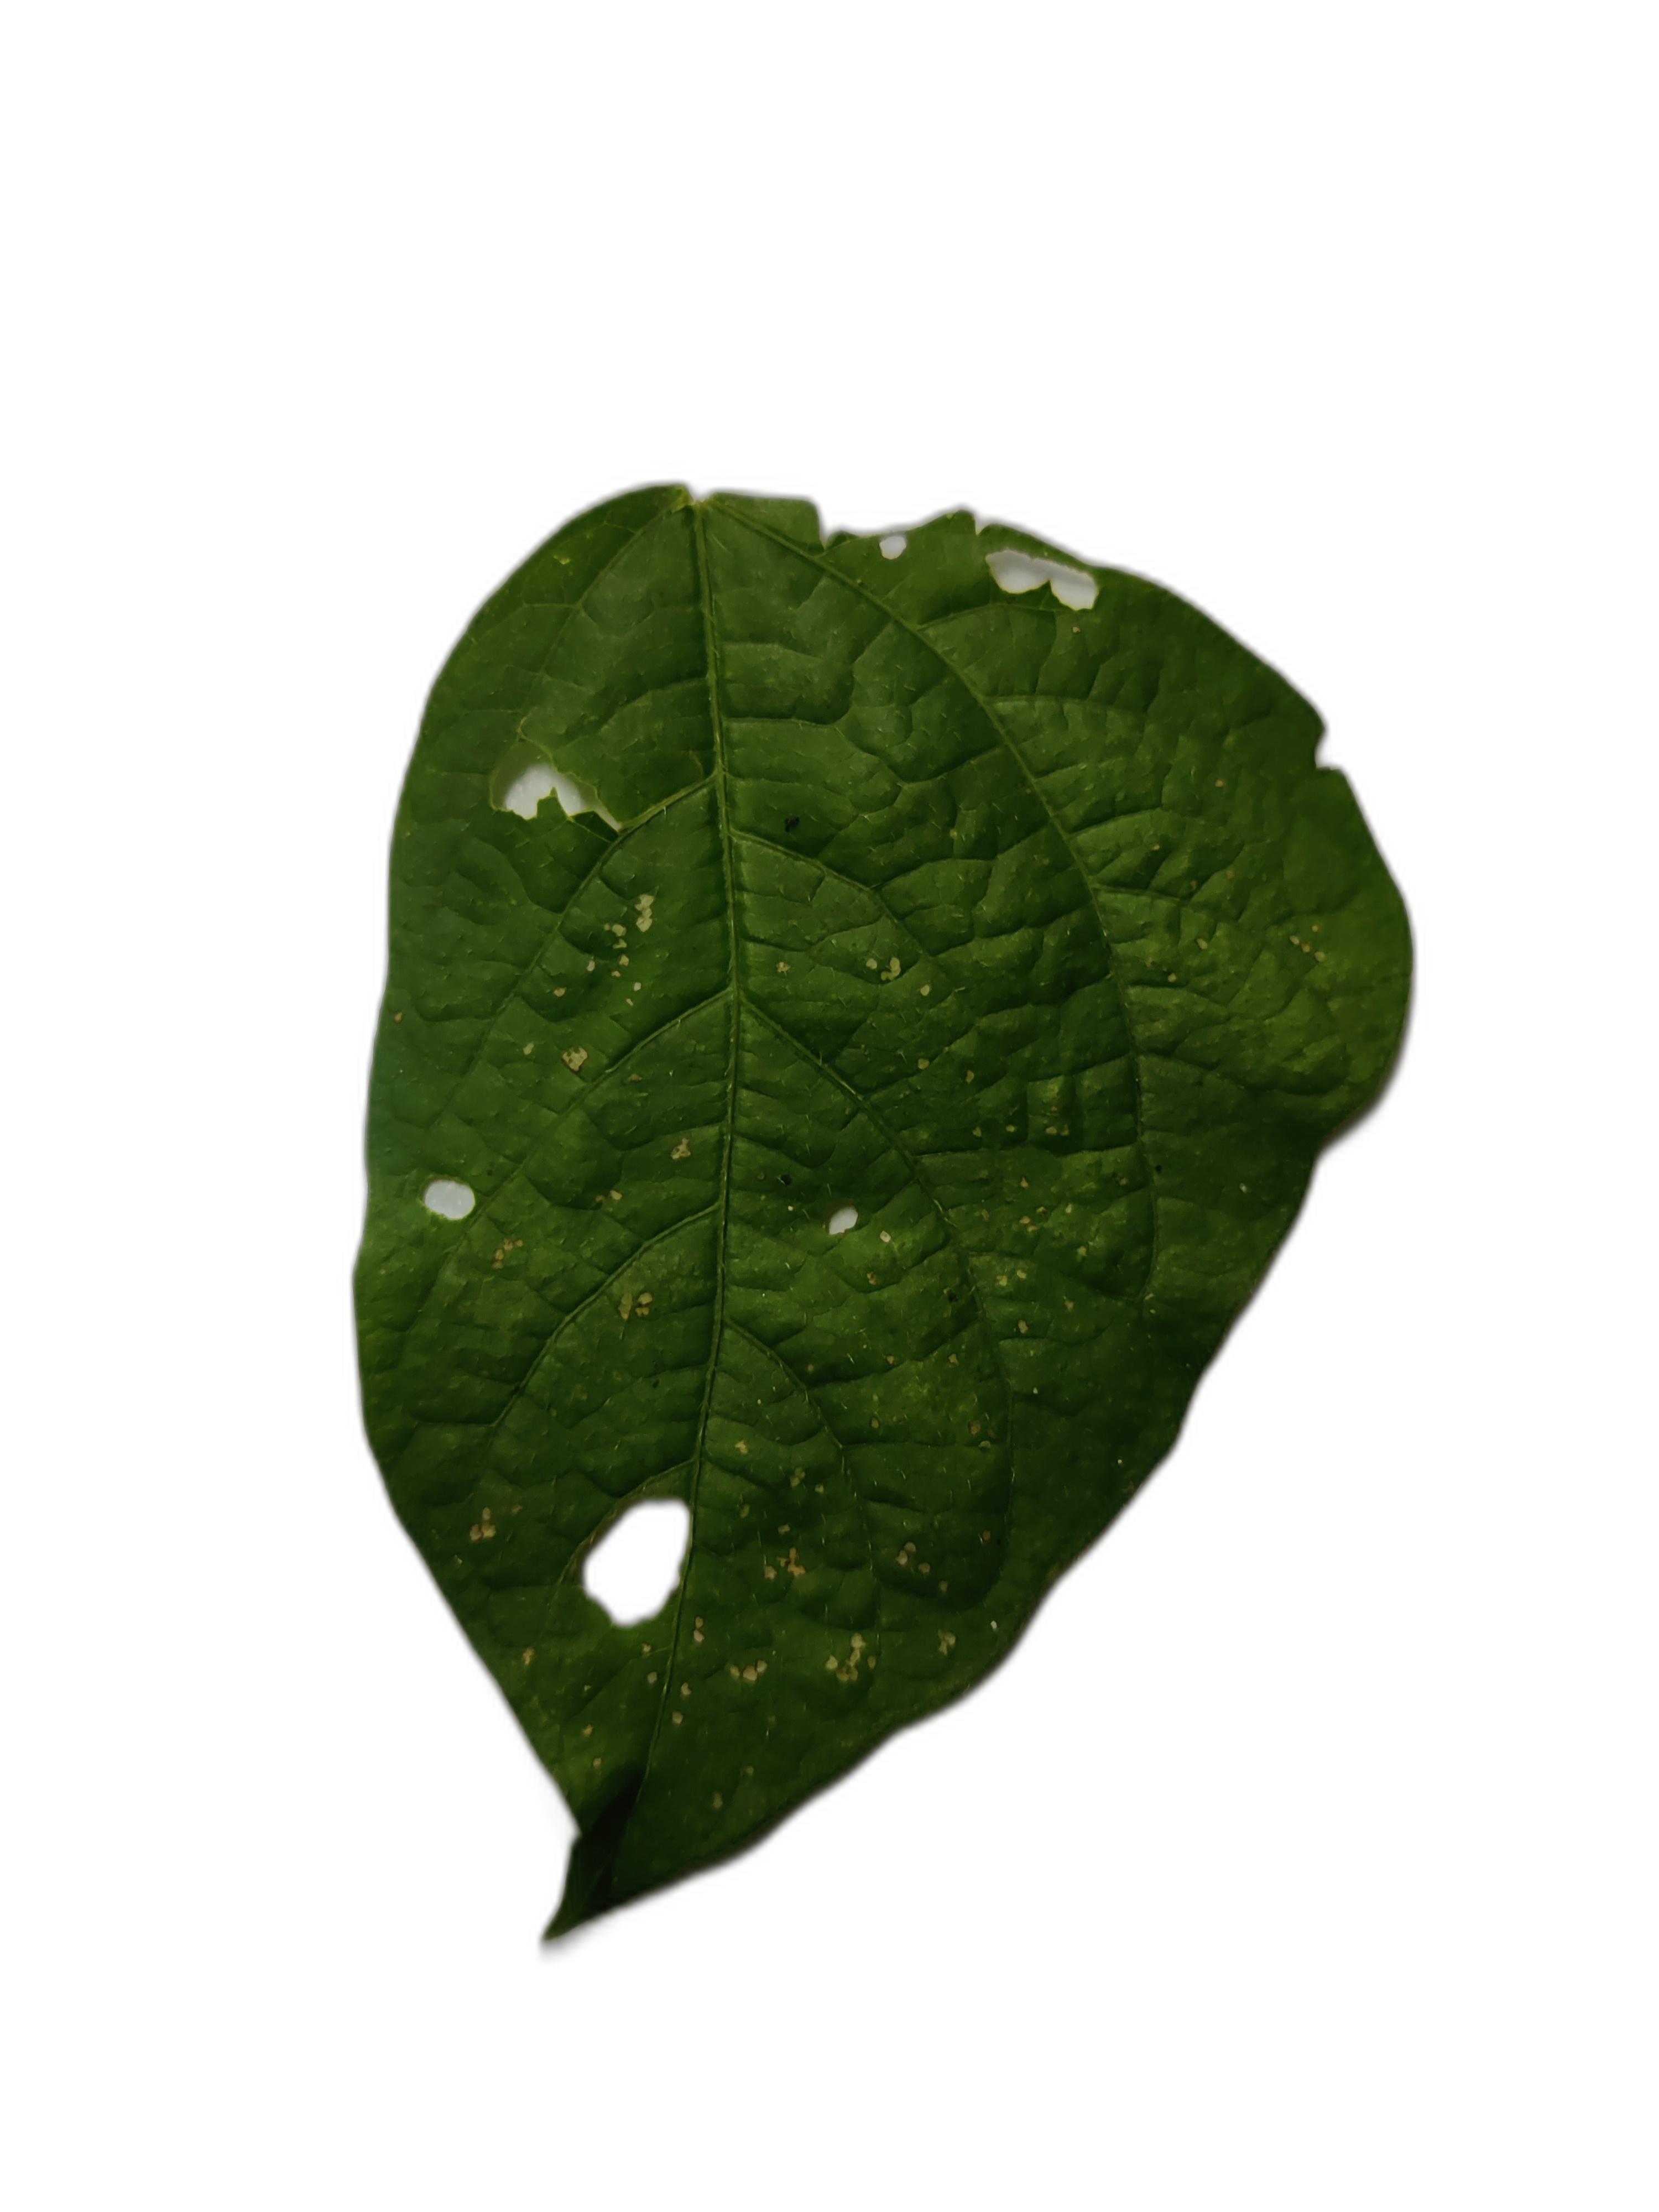
Label: Cercospora leaf spot